The Coronation of Inês de Castro in 1361

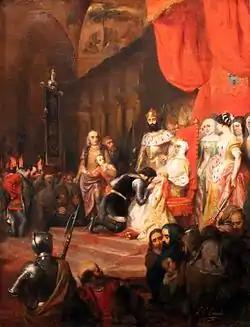
"The Coronation of Inês de Castro in 1361" (c. 1849) by Pierre-Charles Comte

The Coronation of Inês de Castro in 1361 is a c. 1849 oil on canvas history painting by the French artist Pierre-Charles Comte, first exhibited at the Paris Salon of 1849 (his second-ever work exhibited at a Salon) and in the Museum of Fine Arts of Lyon since 1885.